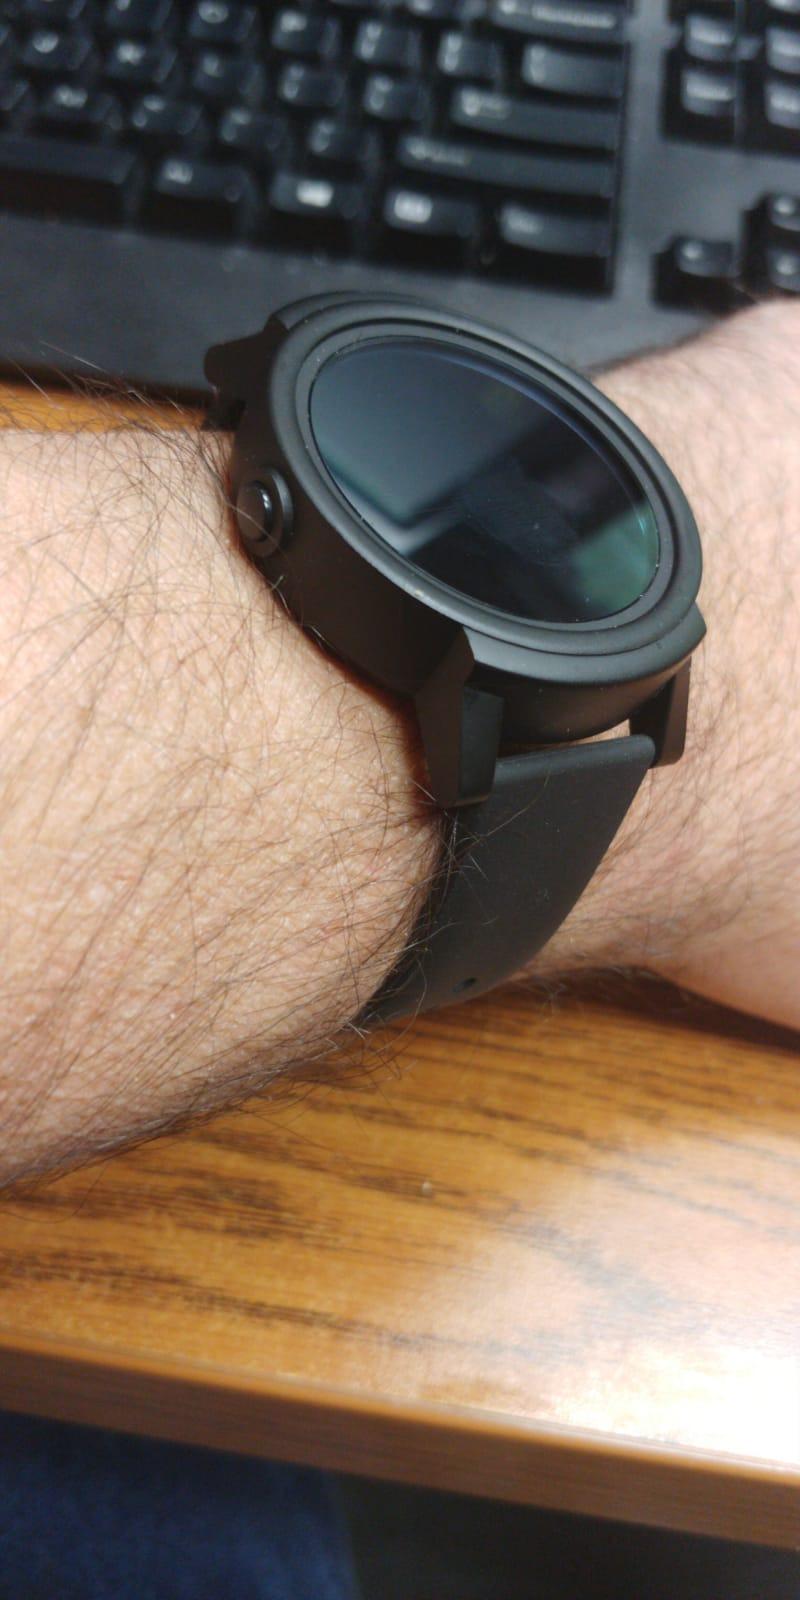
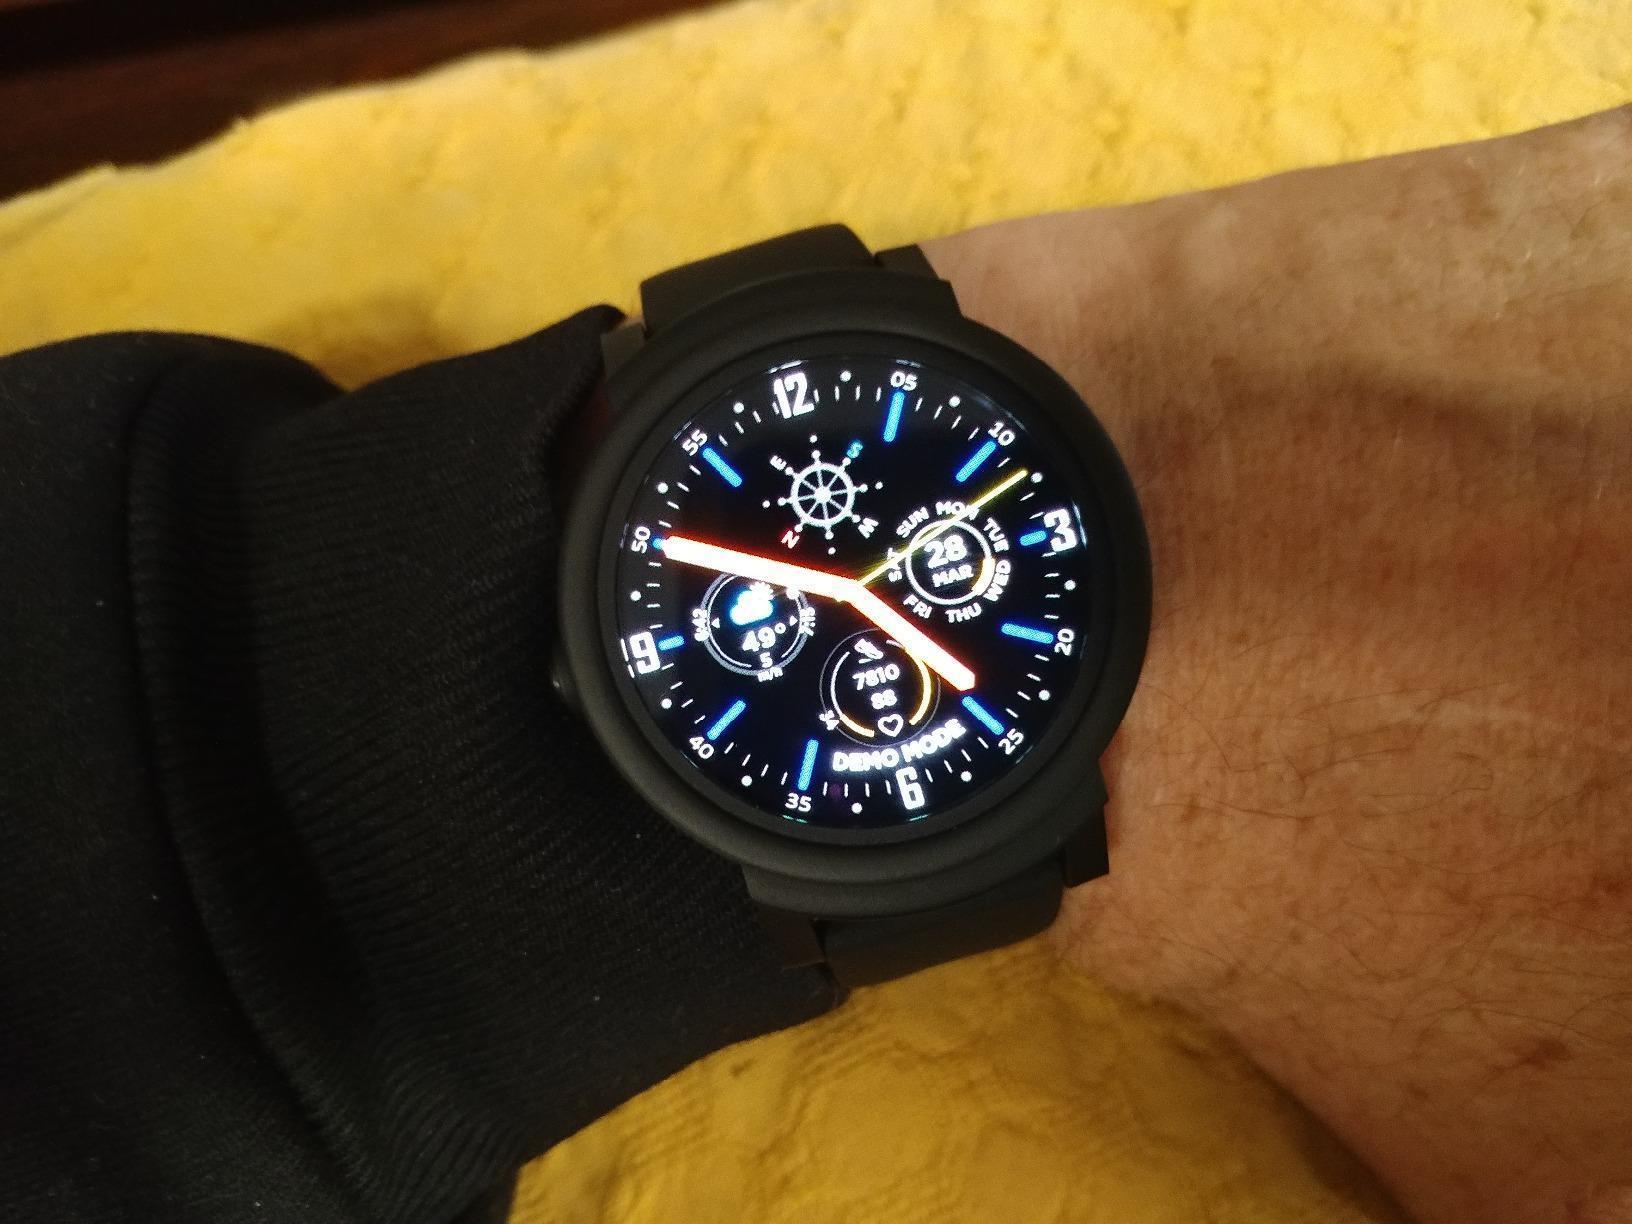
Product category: smartwatch
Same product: yes